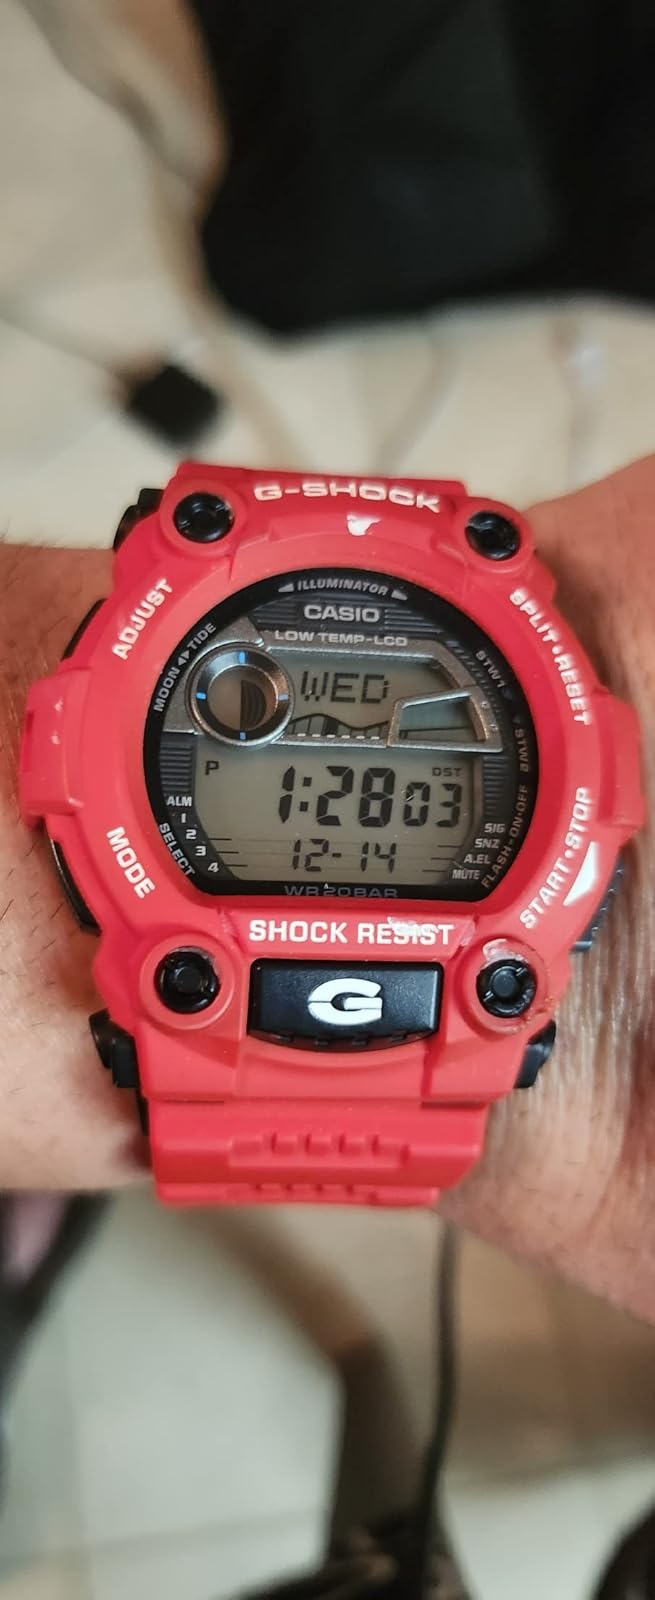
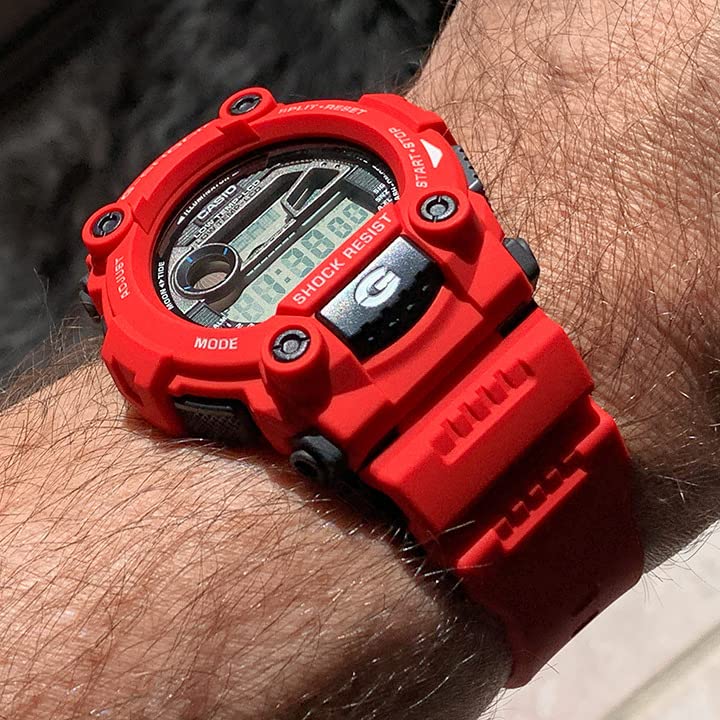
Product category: accessories_watch
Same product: yes